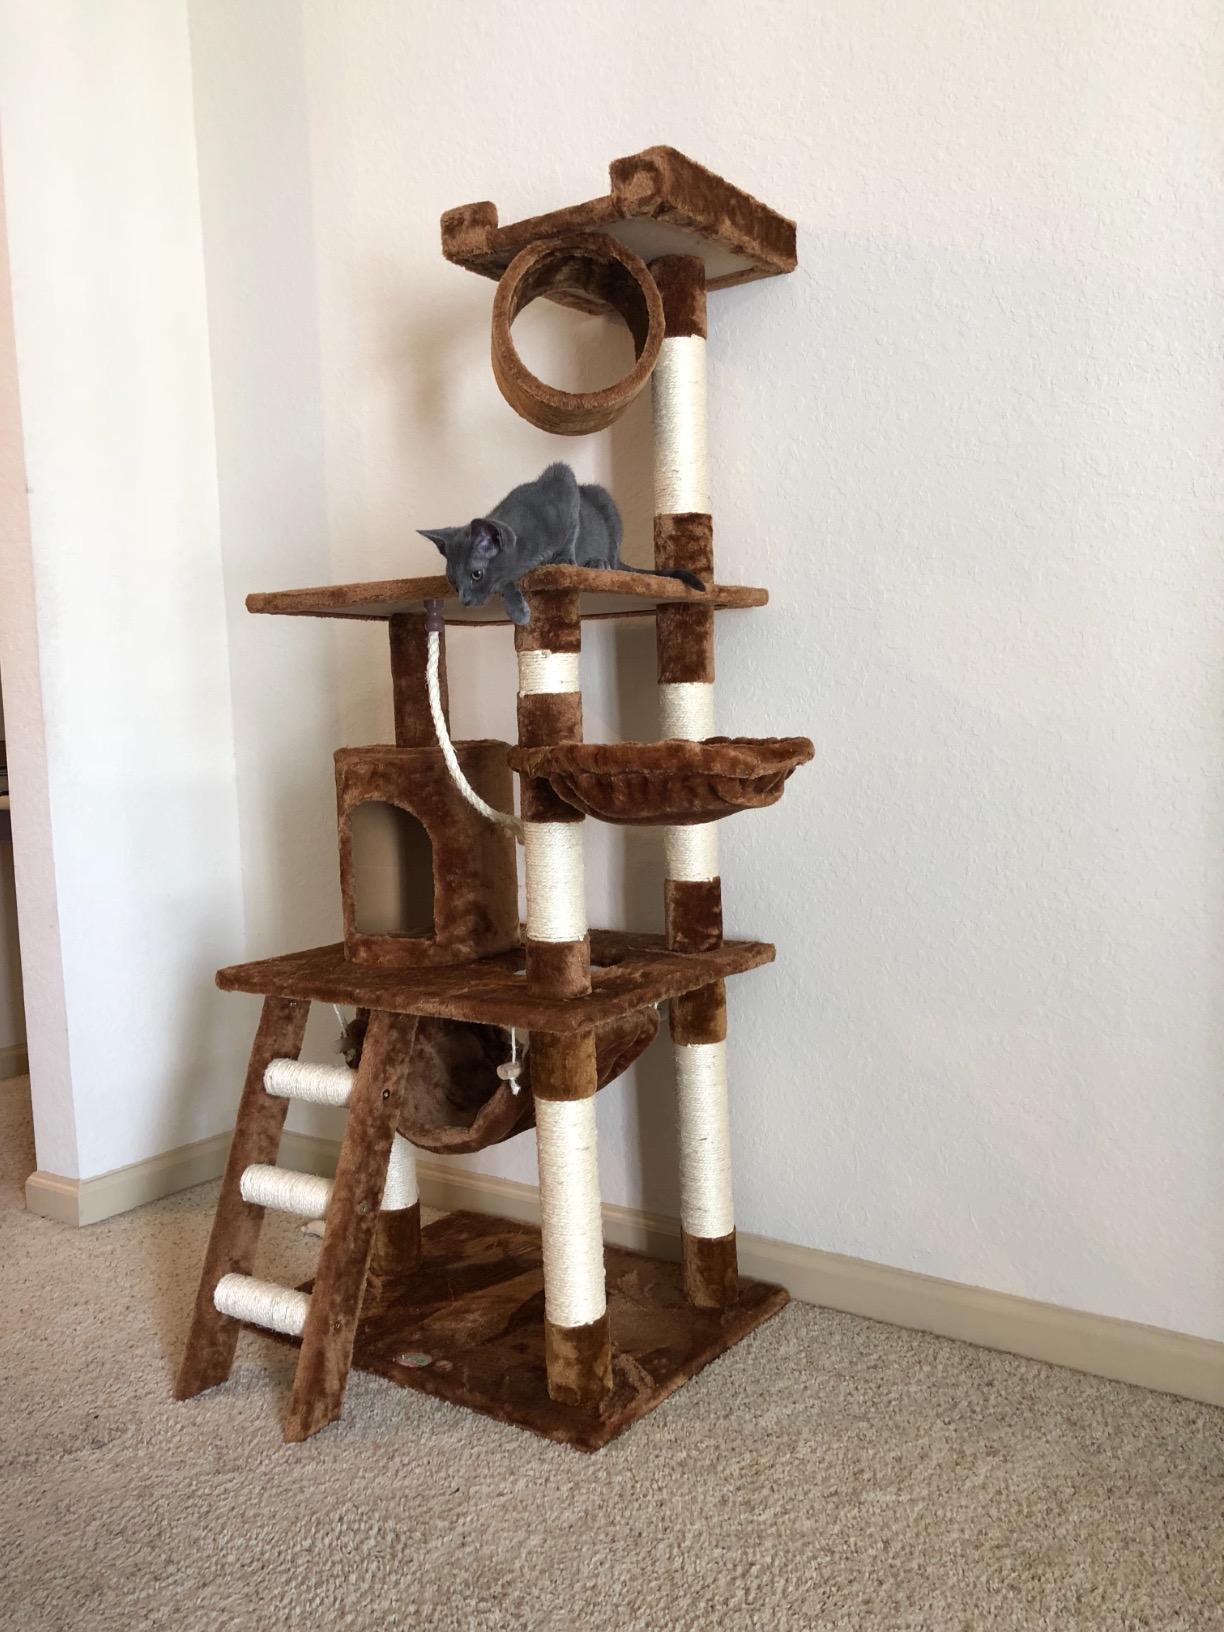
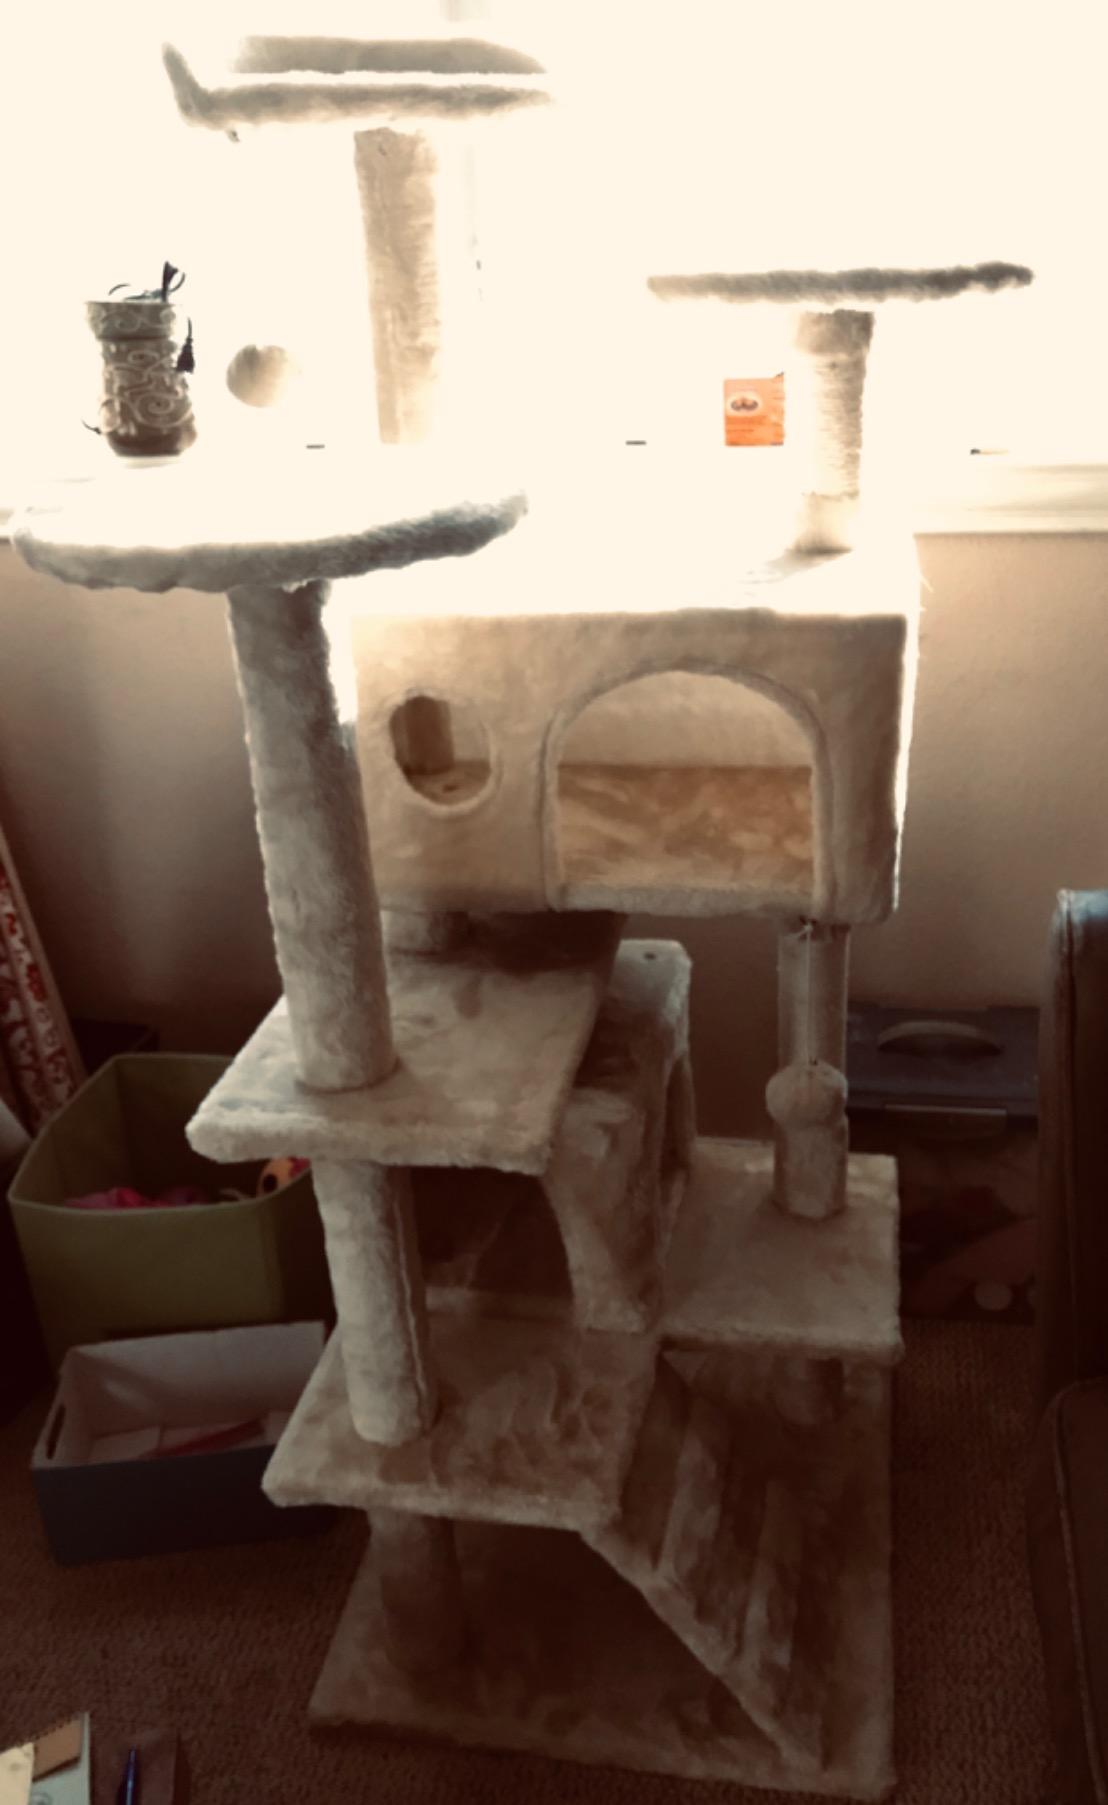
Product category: items_cat tree
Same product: no